Dolma Kyab

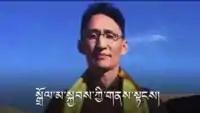

Dolma Kyab (or Zhuo Shique, Chinese : 卓史确 or 卓玛加(音)) (pen-name Lobsang Kelsang Gyatso), born in 1976, is a writer and teacher in his native Tibet. He was imprisoned at Chushur (Chinese: “Qushui”) Prison, which is located in a rural area south-west of his native home, Lhasa, Tibet. On March 9, 2005, he was arrested in Lhasa at the middle school where he was employed as a history teacher. On September 16, 2005, he was convicted and sentenced to 10 years in prison by the Lhasa People's Intermediate Court for the crime of stealing and/or passing on “state secrets.”